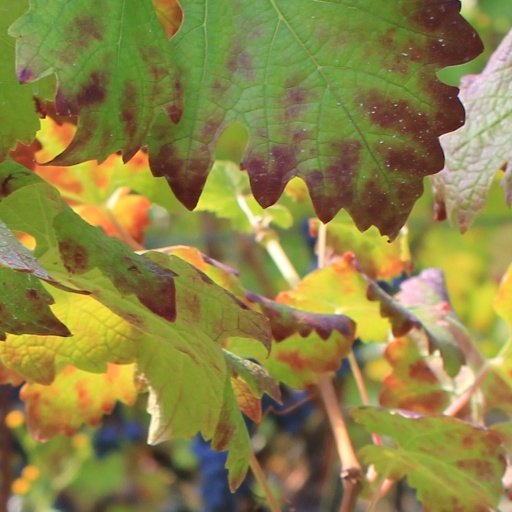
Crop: grape